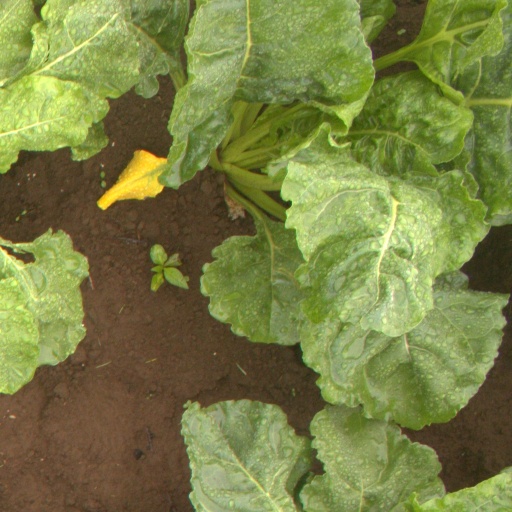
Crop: sugar beet